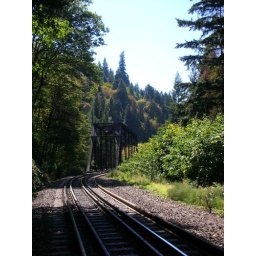
another view of the tracks we were walking on, with the bridge in the background